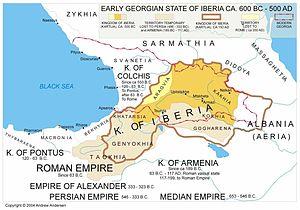
Le Royaume de Mtskheta est un État géorgien de l'Antiquité dont l'existence est disputée par l'historiographie moderne. Contrôlé par la branche aînée de la dynastie des Pharnavazides, le royaume est l'un des deux à exister entre 55 et 129, remplaçant temporairement le Royaume d'Ibérie lors d'une division volontaire orchestrée par le roi Aderk d'Ibérie. Le royaume est nommé ainsi d'après sa capitale et occupe la partie méridionale de l'Ibérie, tandis que son homologue au sud est le royaume d'Armazi. Cet État existe durant une période de conflits géopolitiques entre les empires romain et parthe, menant à une histoire de conflits avec l'Arménie voisine. C'est après 74 ans d'existence qu'une guerre avec son voisin et les efforts d'une coalition internationale mènent à la réunification de l'Ibérie au sein d'un royaume.